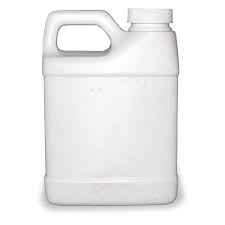
Waste category: plastic